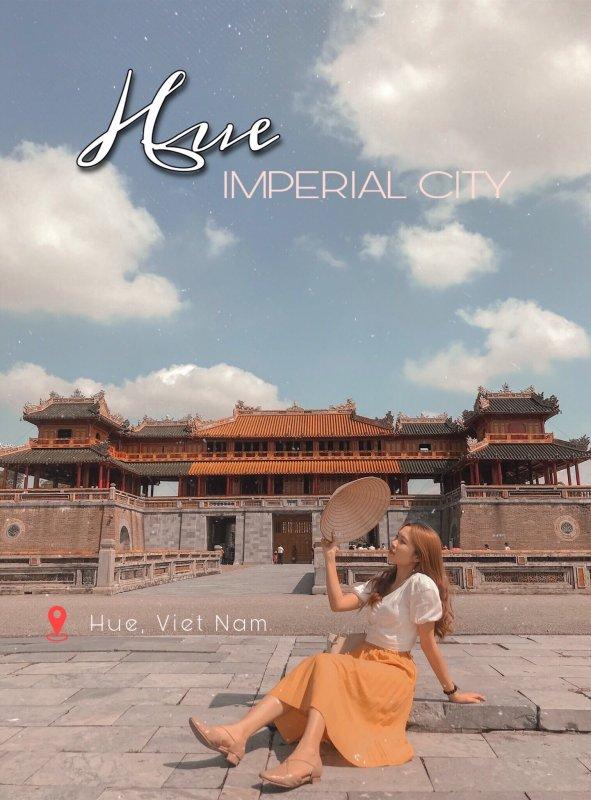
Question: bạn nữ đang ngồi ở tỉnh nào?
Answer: ở thành phố huế, việt nam